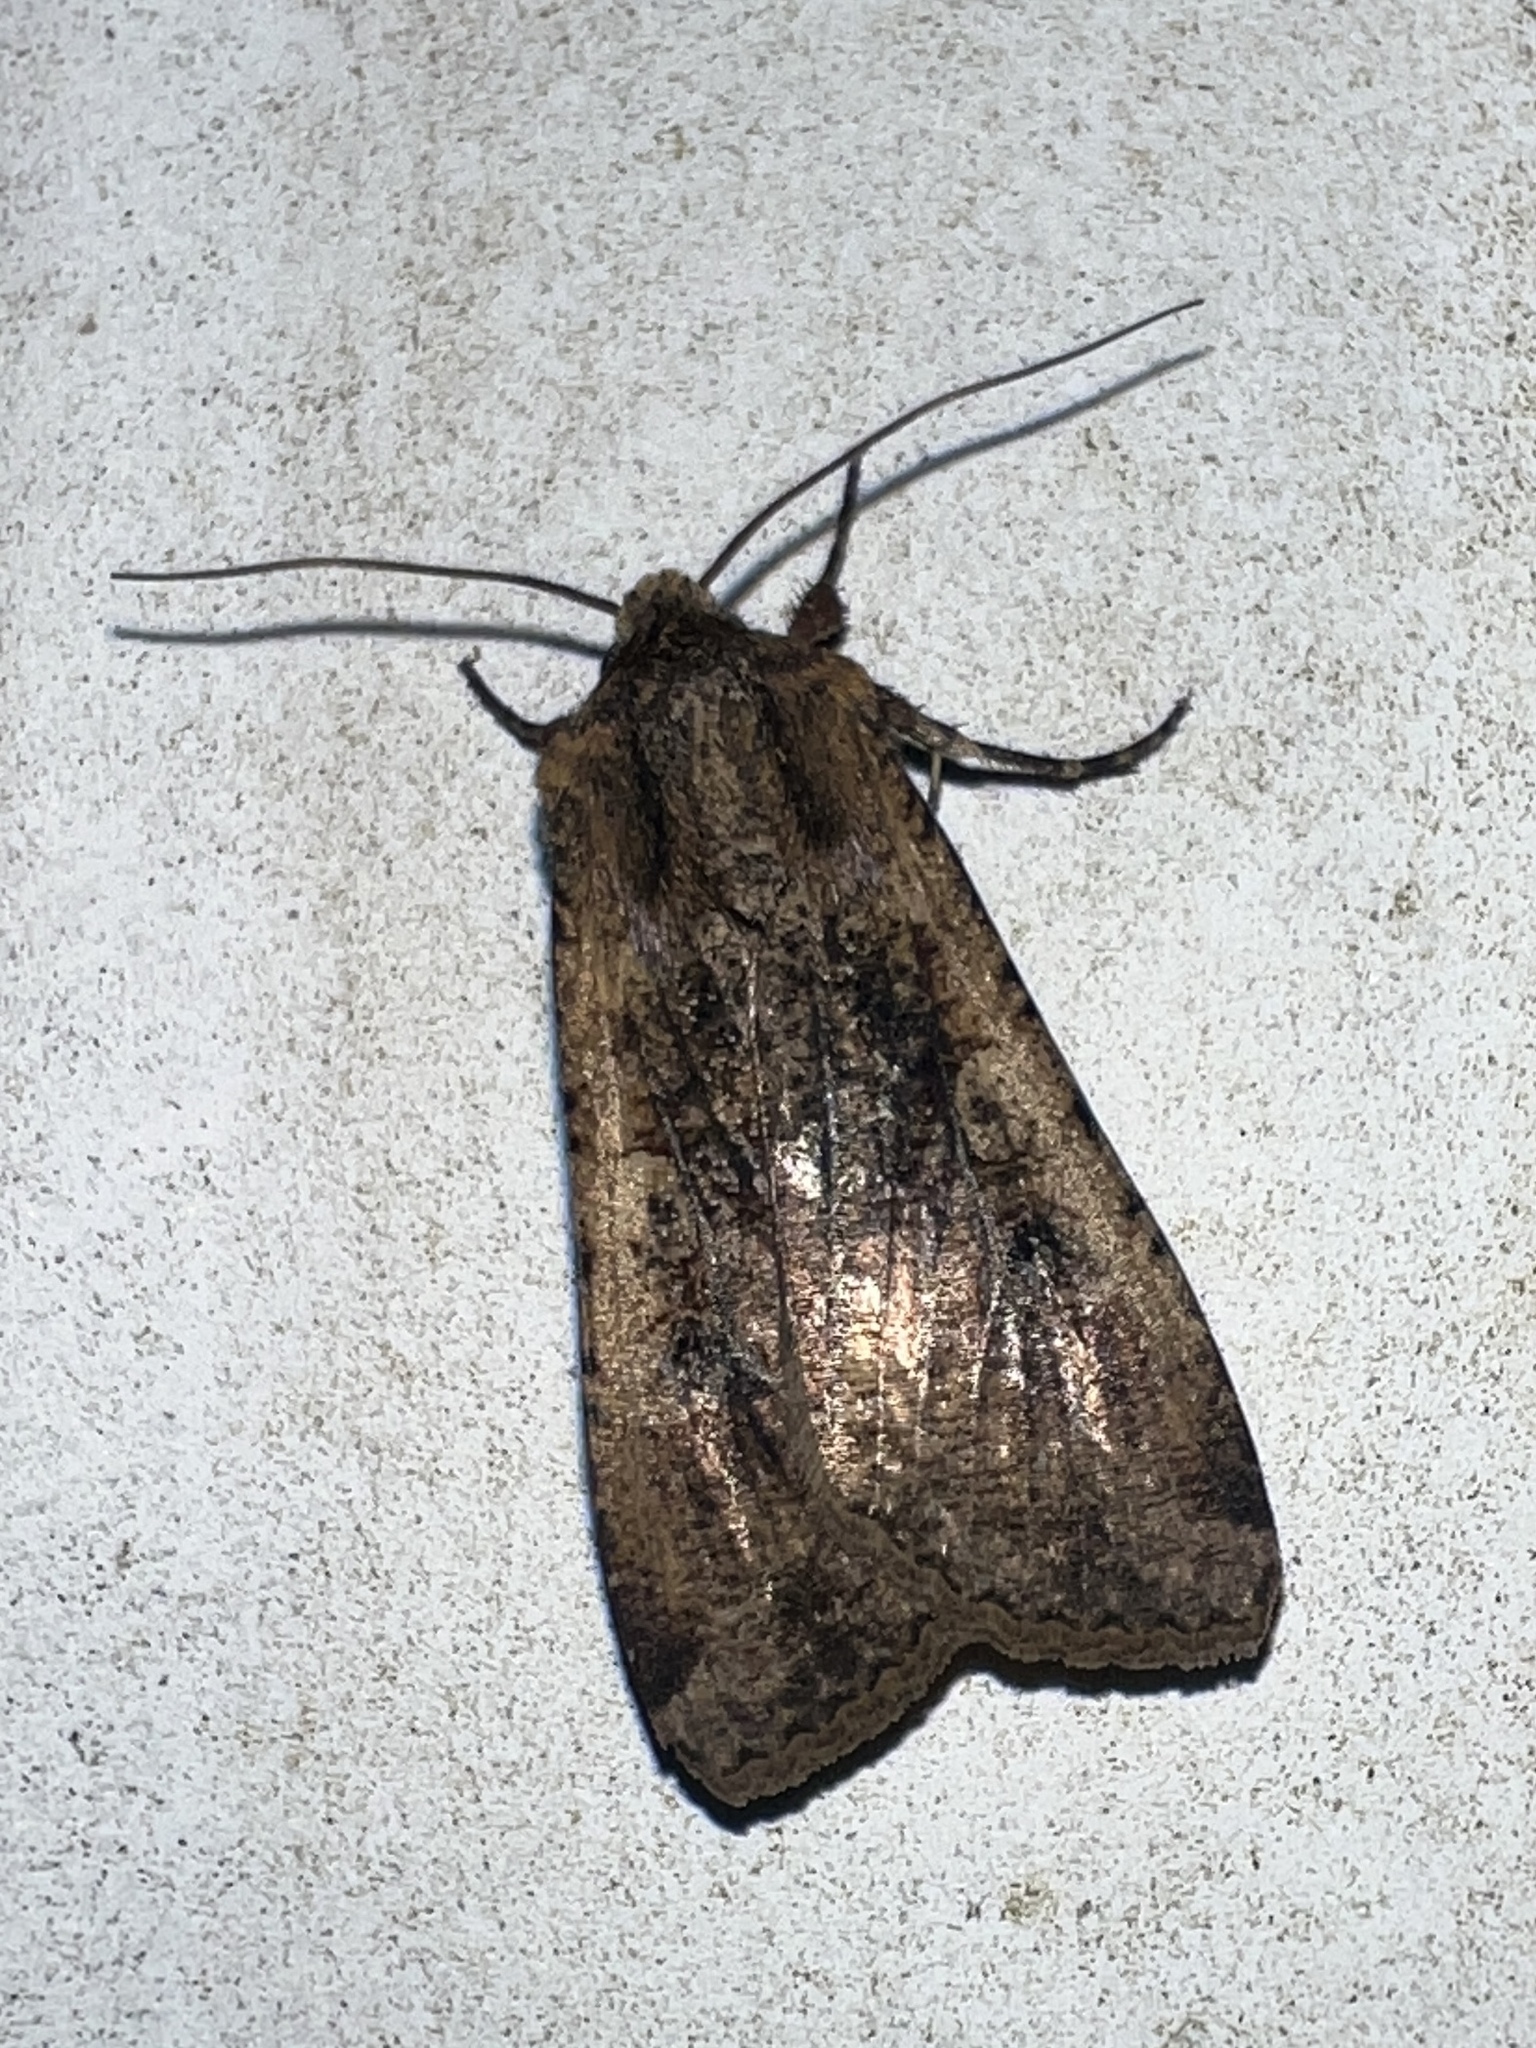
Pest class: cutworms